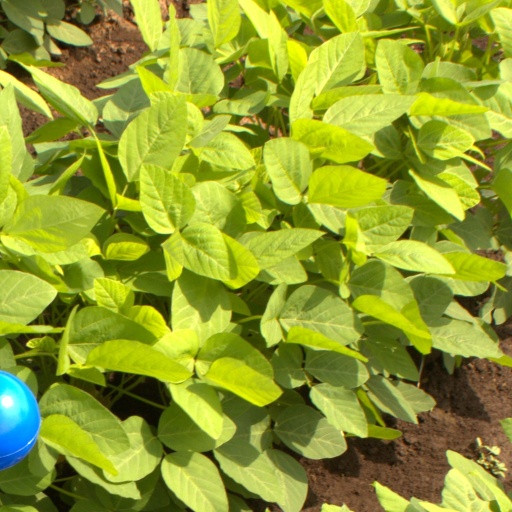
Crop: soybean